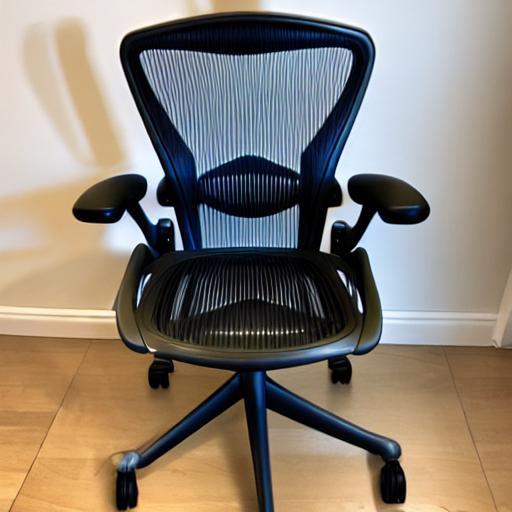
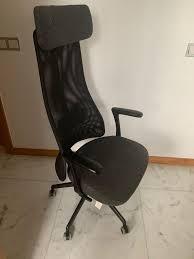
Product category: items_chair
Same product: no